Clinton Romesha

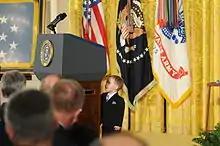
In advance of February 11, 2013 Medal of Honor ceremony in the East Room of the White House, Clinton Romesha's son, Colin, inspects the lectern that would later be used by President Barack Obama.

Romesha was only able to contact his wife Tammy four days after the battle, and later noted she was greatly upset when hearing the full story of his actions at Kamdesh. In an interview later with Soldiers Live, Romesha said he felt he "was being selfish and not being fair" having volunteered for so many deployments away from his wife and children. Following the Afghanistan deployment, Romesha went through the Army Career and Alumni Program in preparation to separate from the army. On April 4, 2011, Romesha left the military in order to spend more time with his family.